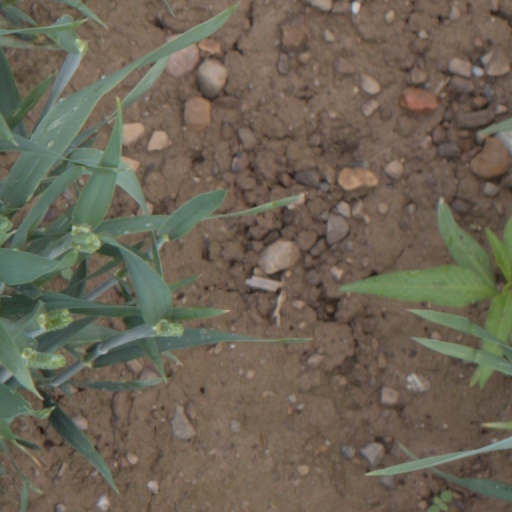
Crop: wheat